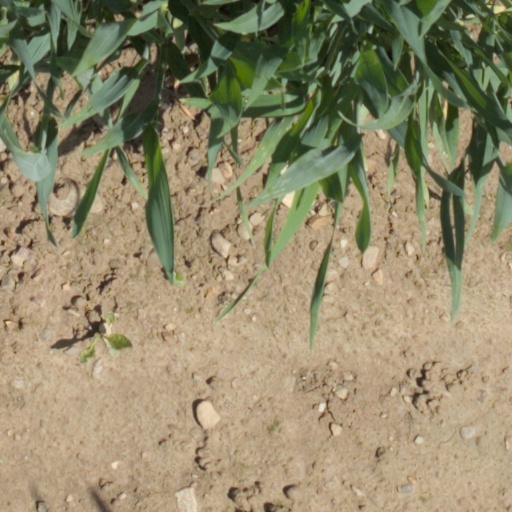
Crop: wheat